Charley One-Eye

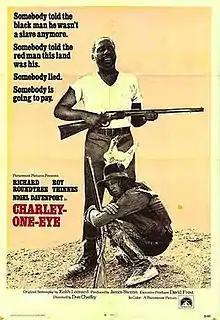
Theatrical poster for "Charley One-Eye" (1973)

Charley One-Eye is a 1973 British-American Western film directed by Don Chaffey and starring Richard Roundtree, Roy Thinnes and Nigel Davenport.